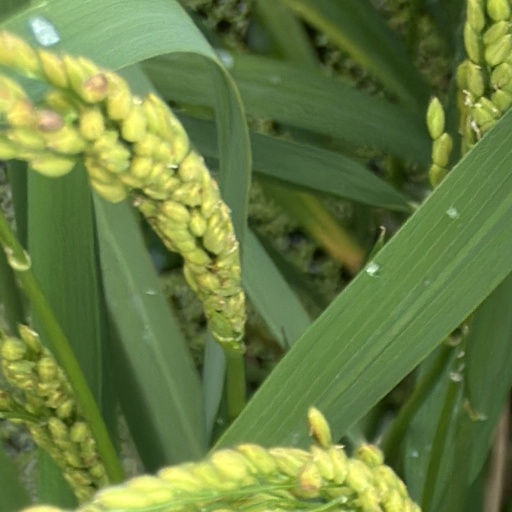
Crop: rice